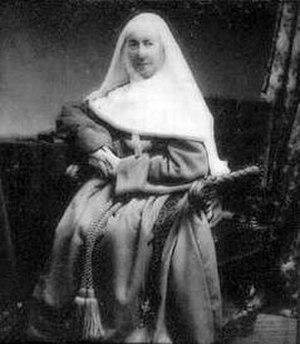
Anne-Eugénie Milleret de Brou, ou sainte Marie-Eugénie de Jésus en religion, née le 26 août 1817 à Metz et morte le 10 mars 1898 à Paris, est une religieuse catholique française, fondatrice de la congrégation apostolique des religieuses de l'Assomption. Béatifiée en 1975 par le pape Paul VI, elle est canonisée par le pape Benoît XVI en 2007. Elle est fêtée le 10 mars, jour de sa mort, c’est-à-dire de sa naissance au ciel.
L'avenue Anne-Eugénie-Milleret-de-Brou est une voie du 16ᵉ arrondissement de Paris, en France.
Cette liste de saints concerne les saints et les bienheureux, reconnus comme tels par l'Église catholique, ayant vécu au XIXᵉ siècle. À ce jour, l'Église a donné comme modèles évangéliques 318 saints du XIXᵉ siècle.